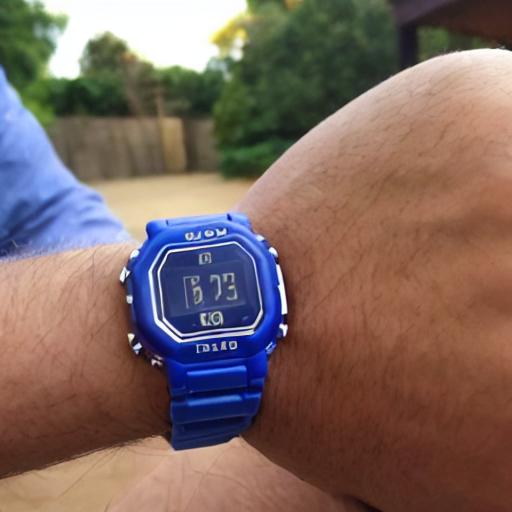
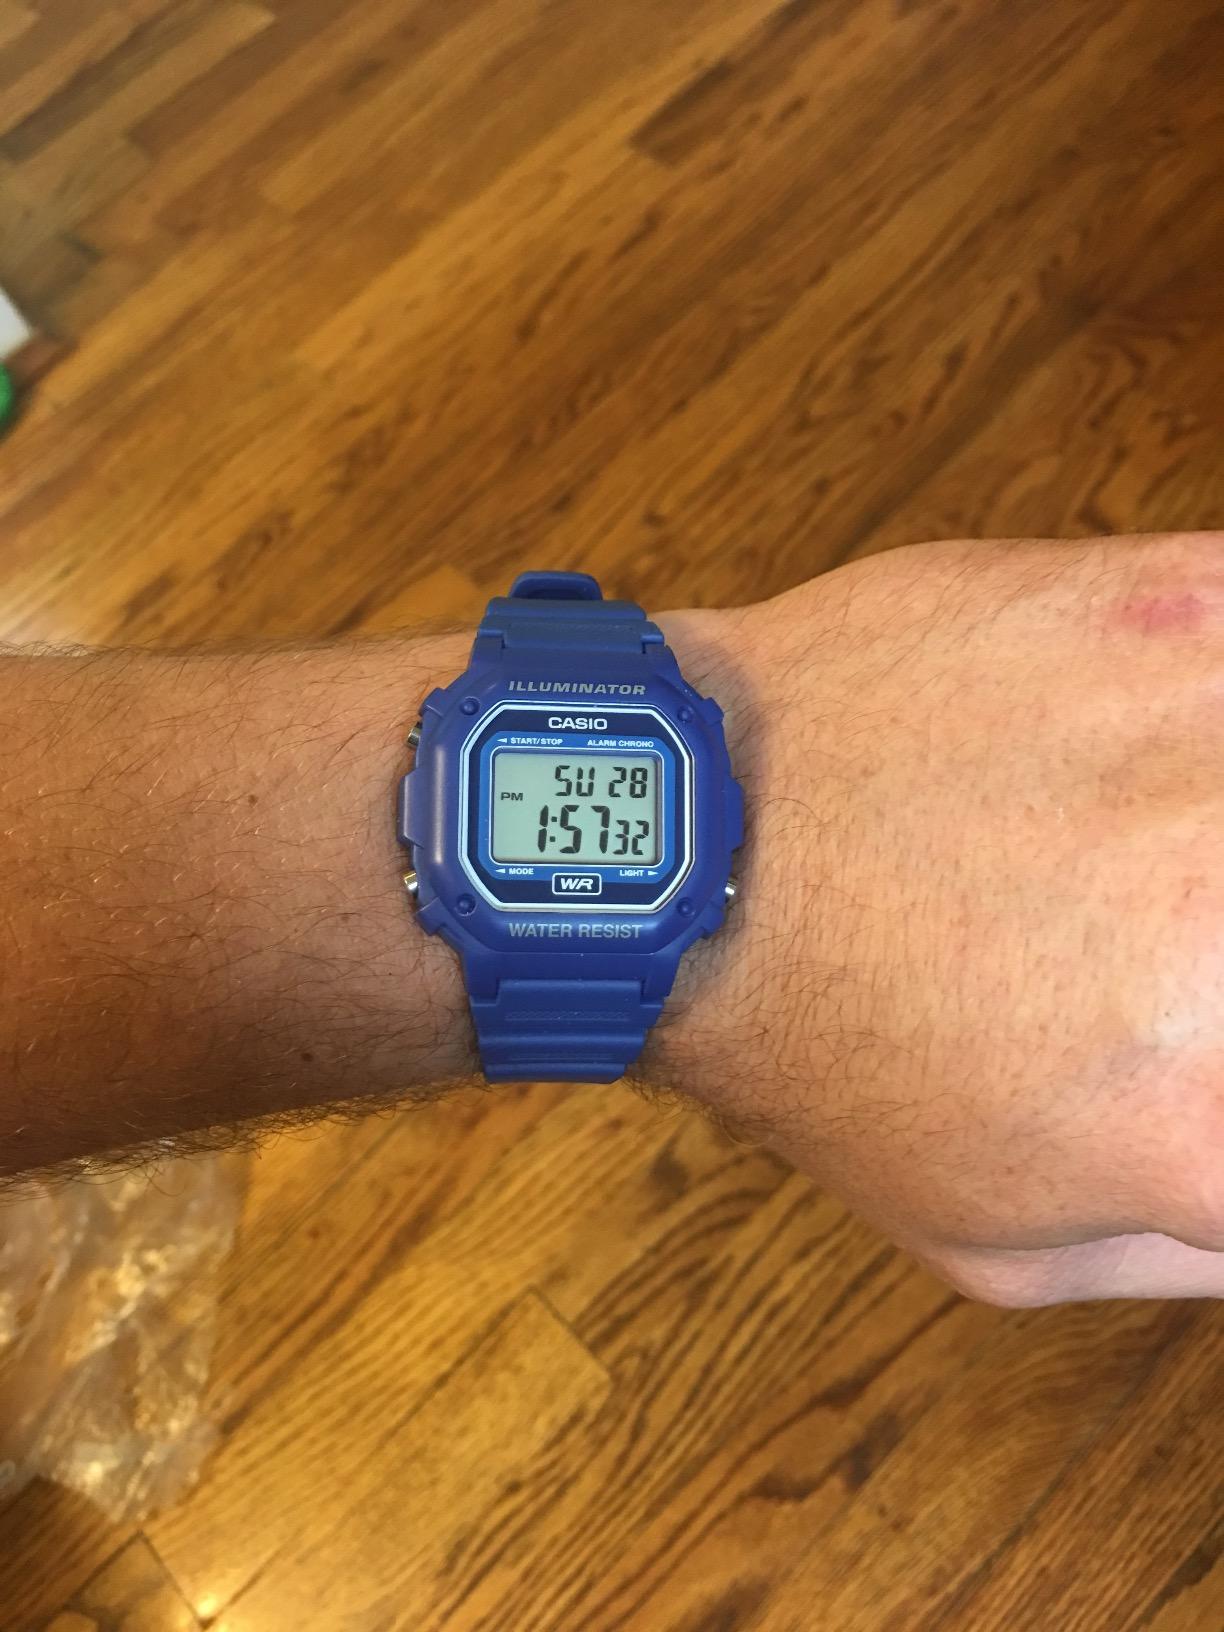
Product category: accessories_watch
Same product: no